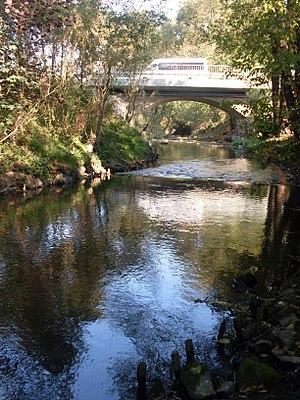
Krzeszowice est une ville située au Sud de la Pologne, dans la Voïvodie de Petite-Pologne. Elle a été connue internationalement depuis la fin du XVIIIᵉ siècle comme station thermale.